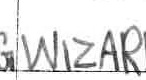
Label: Wizards